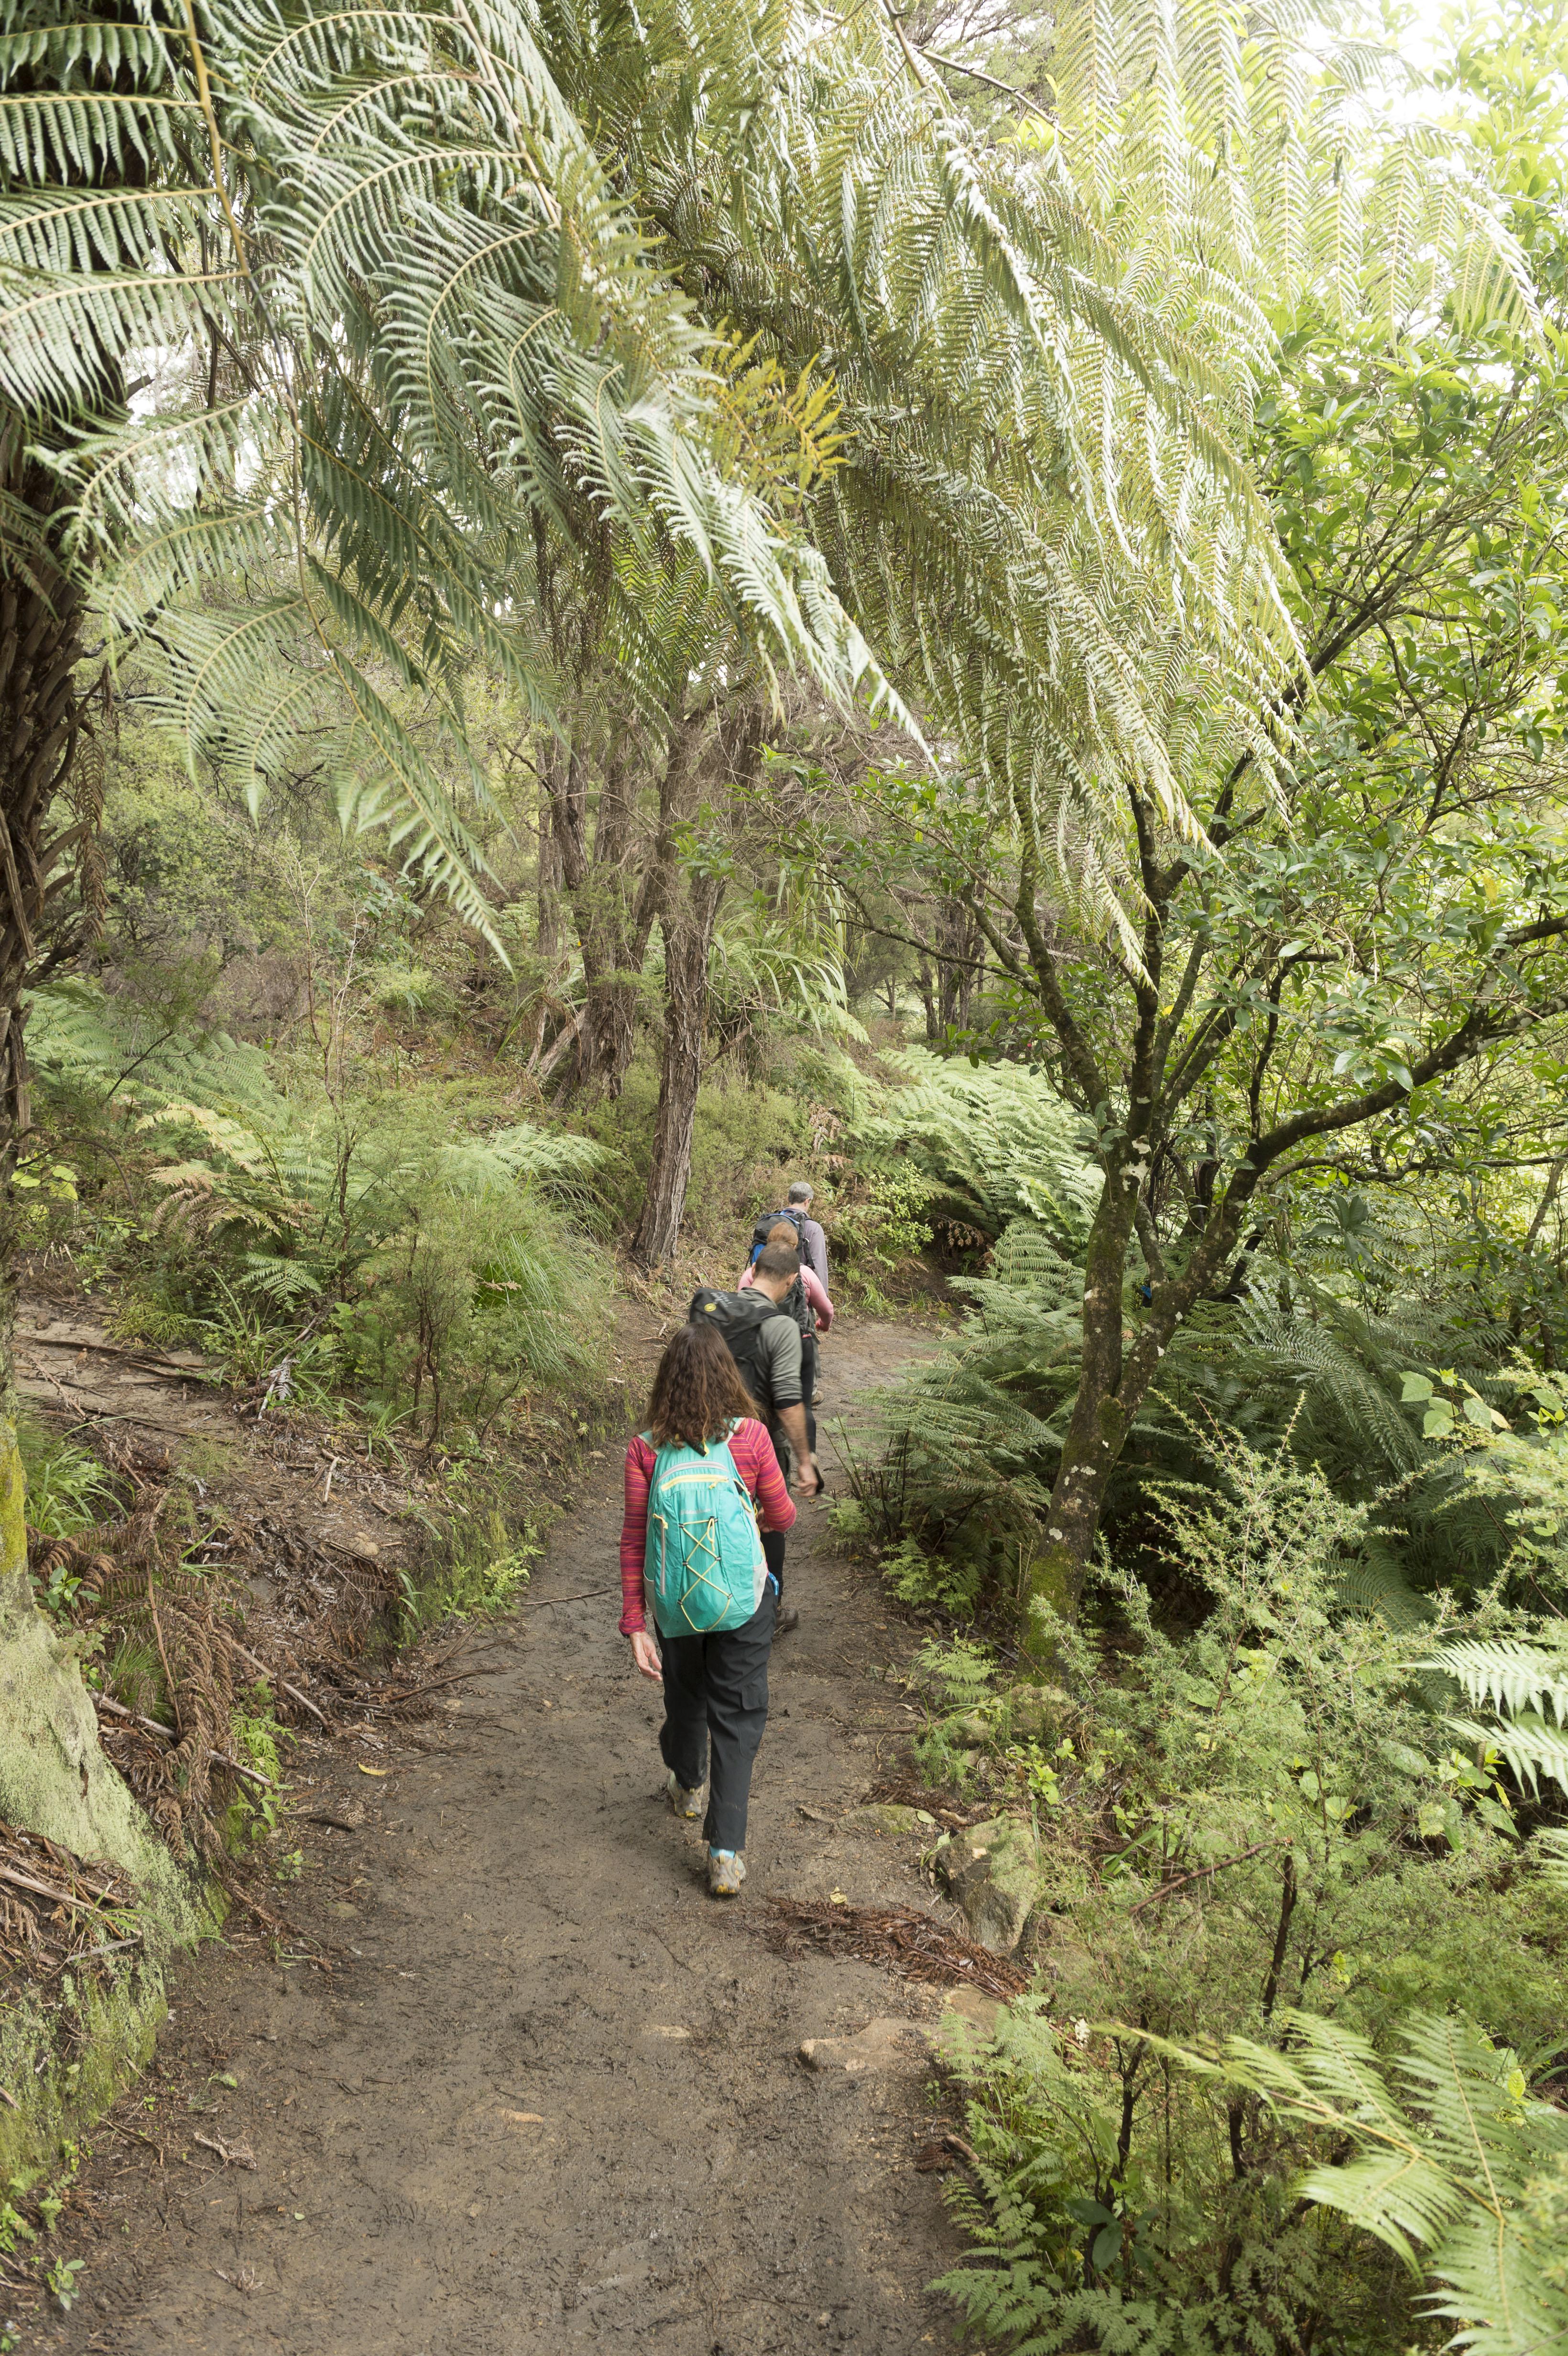
the start of the trail .
Relation: Visible, Story, Meta